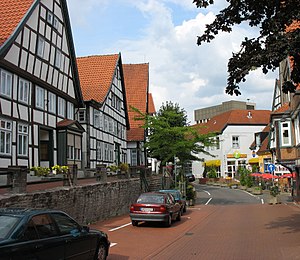
Vlotho
Gamle Vlotho
Vlotho er en by i den tyske delstat Nordrhein-Westfalen i Regierungsbezirk Detmold og tilhører kredsen Herford.